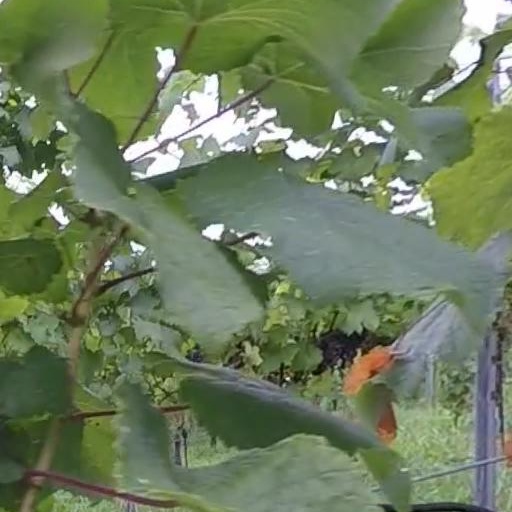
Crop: grape